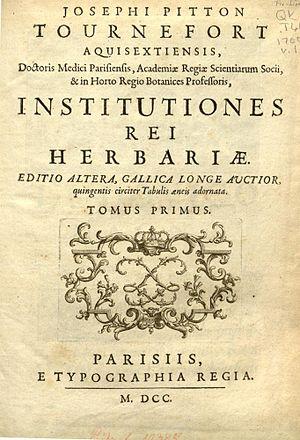
L'histoire de la botanique est l'exposition et la narration des idées, des recherches et des travaux liés à la description, à la classification, au fonctionnement, à la distribution et aux relations des organismes appartenant aux règnes des Champignons, des Chromistes et des Plantes au cours des différentes périodes historiques.
Joseph Pitton de Tournefort est un botaniste français.